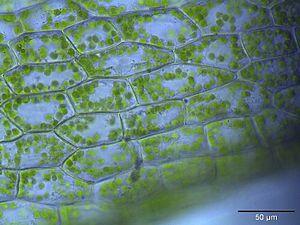
Funaria hygrometrica, la funaire hygromètre, est une espèce de mousse, parmi les plus communes en zone tempérée. C'est une plante de la famille des Funariaceae, qui réagit rapidement à l'humidité ambiante et à la pluie, d'où ses surnoms anglais.